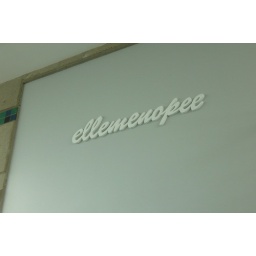
fun sign in the education building